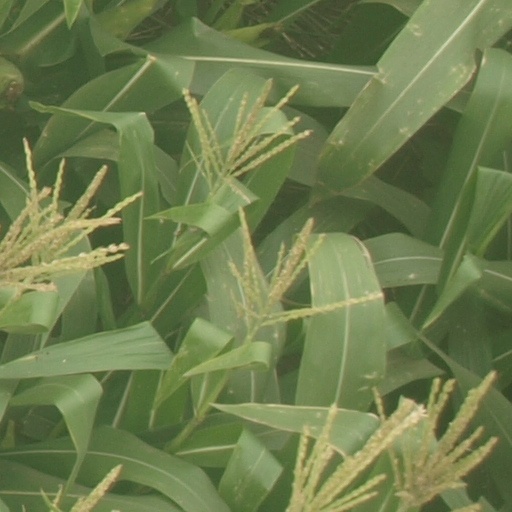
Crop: maize; corn